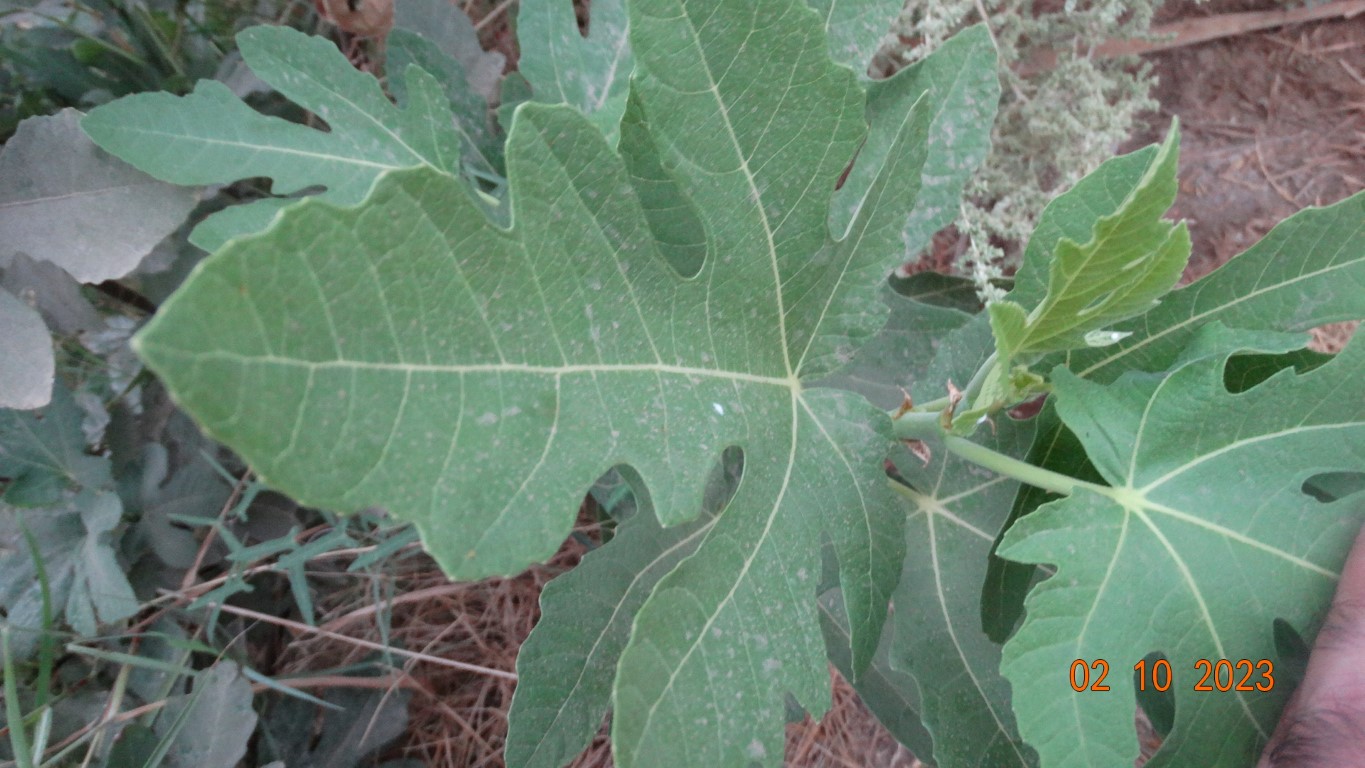
Label: healthy